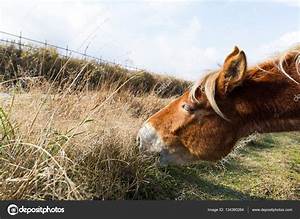
Label: cavallo